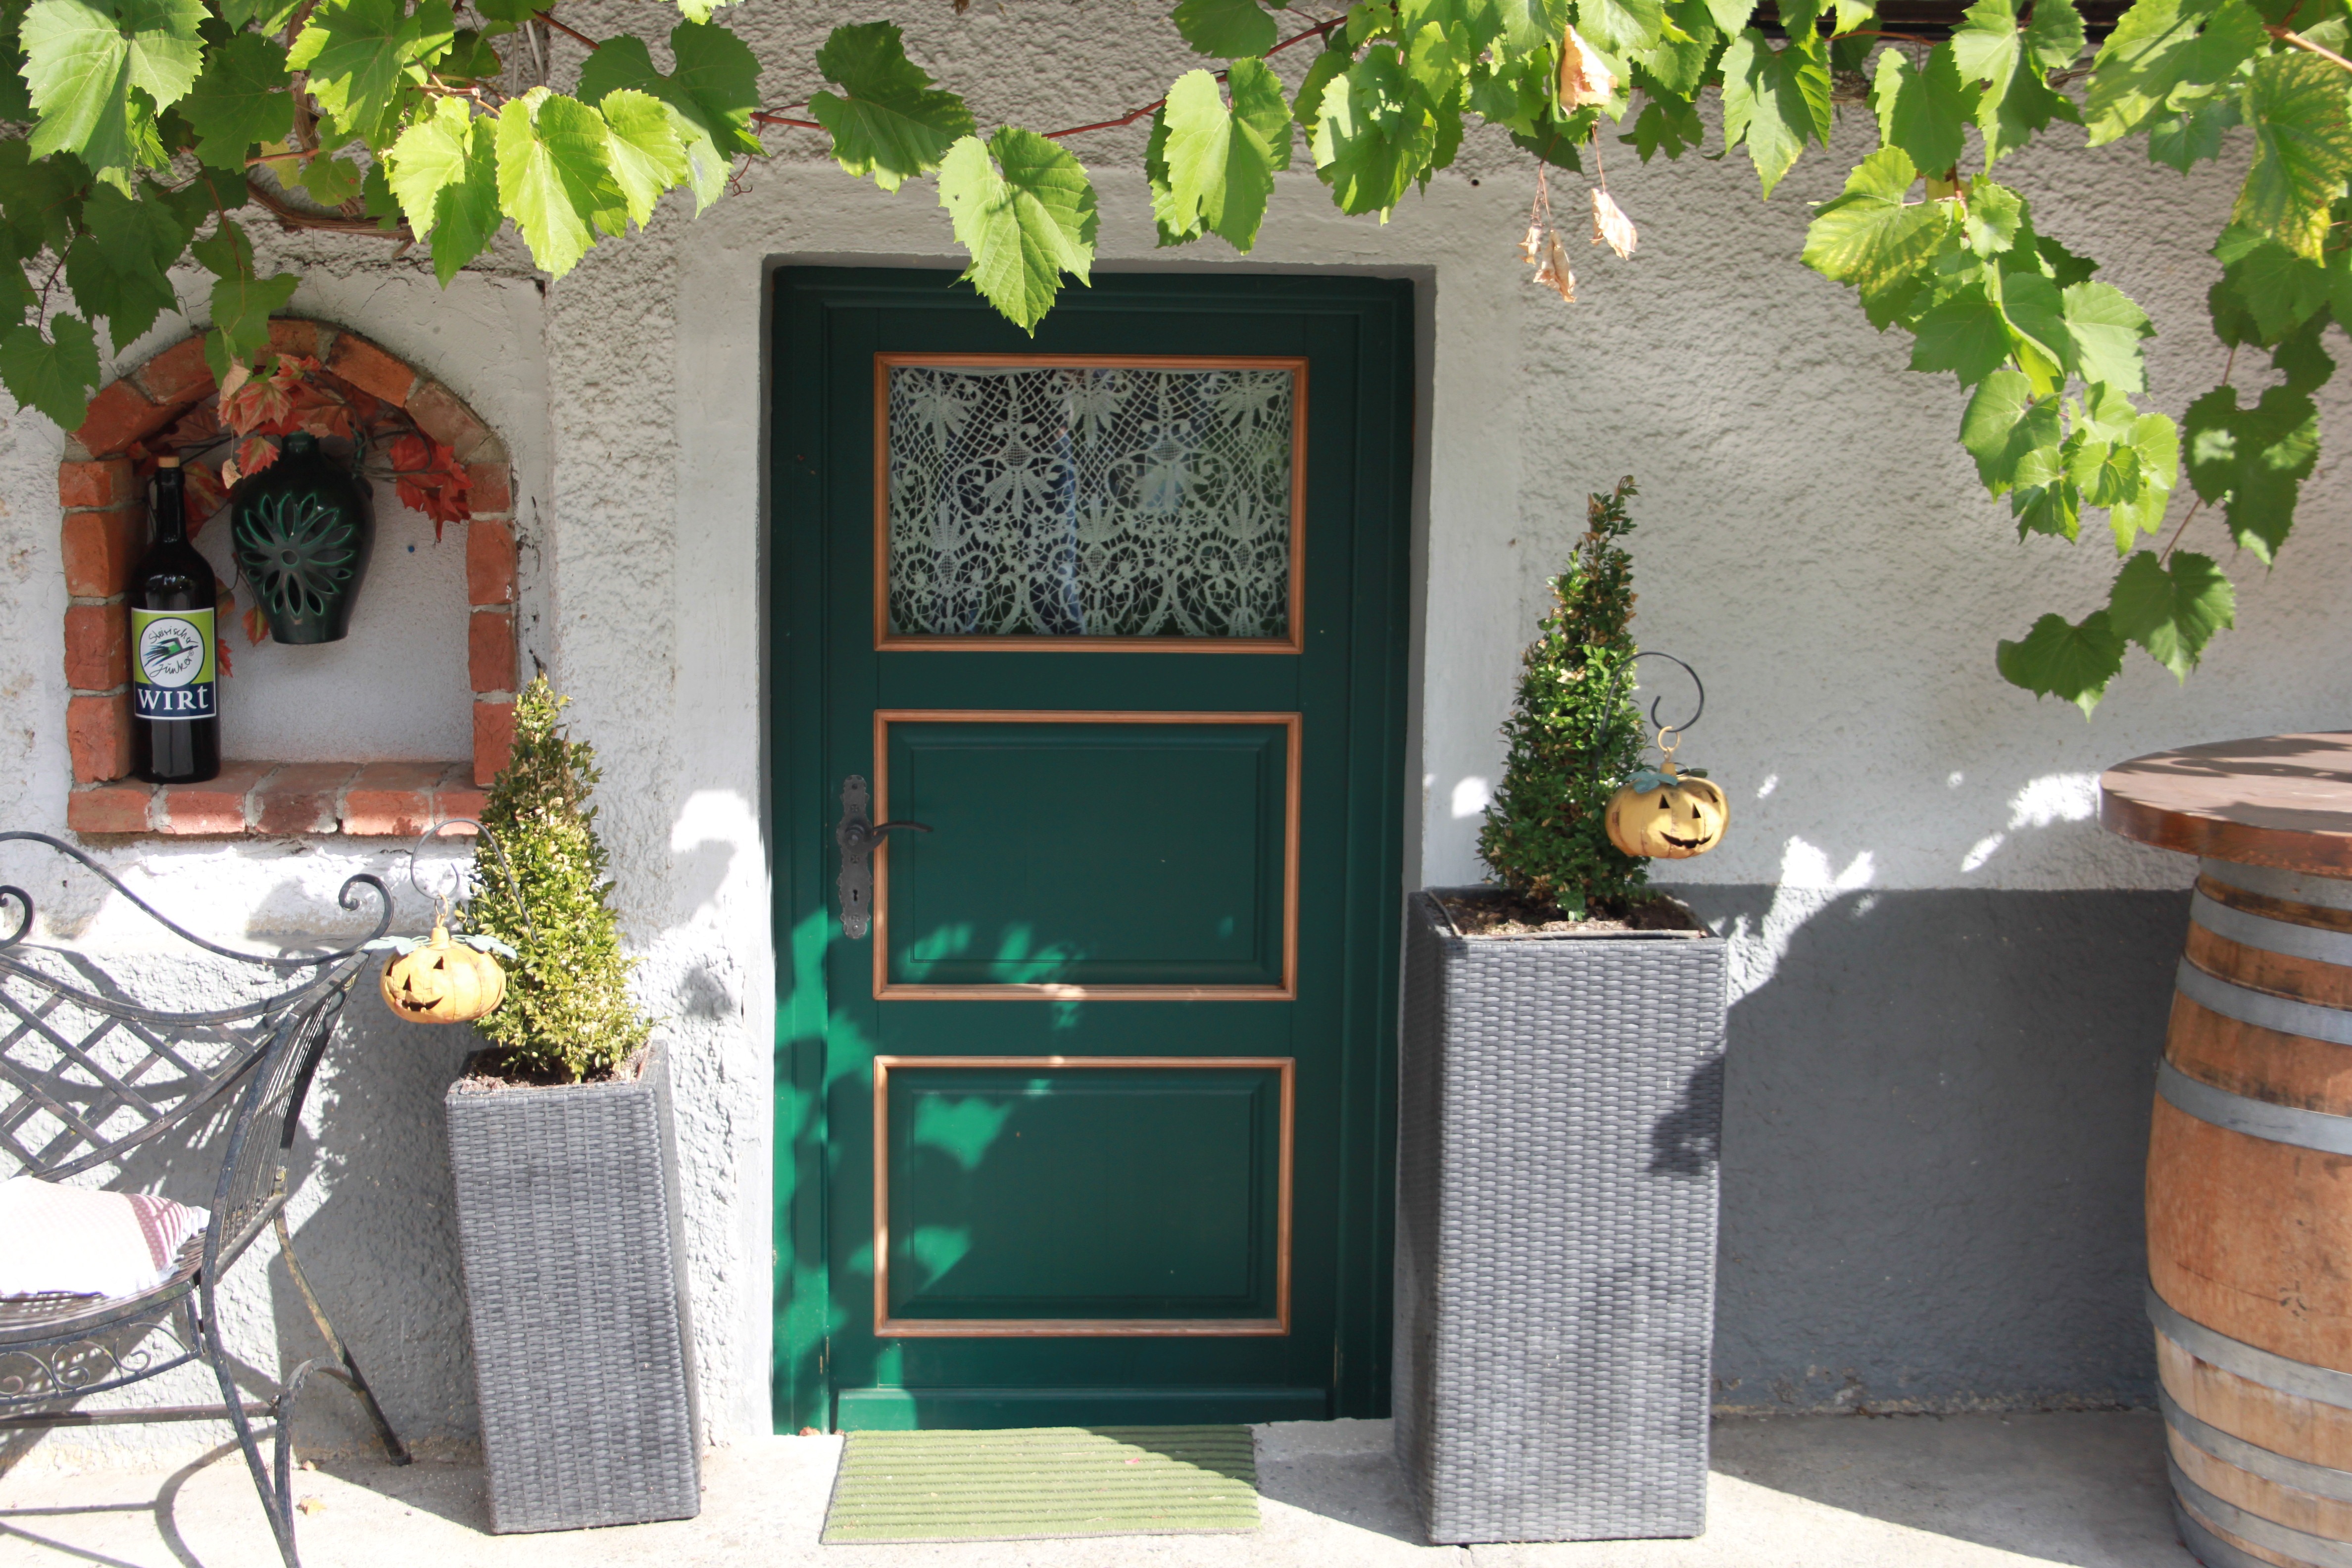
window, building, home, wall, porch, cottage, backyard, facade, property, living room, furniture, room, door, interior design, courtyard, estate, yard, input, input range, man made object, outdoor structure